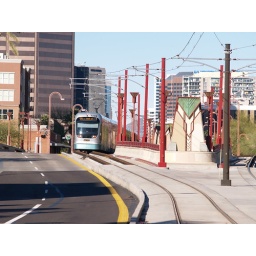
An eastbound Valley Metro light rail train crests the bridge over the I-10 highway and approaches the Roosevelt/Central Avenue station.